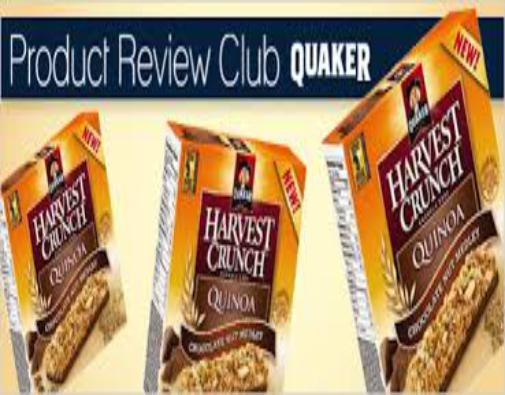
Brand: Harvest Crunch
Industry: Food